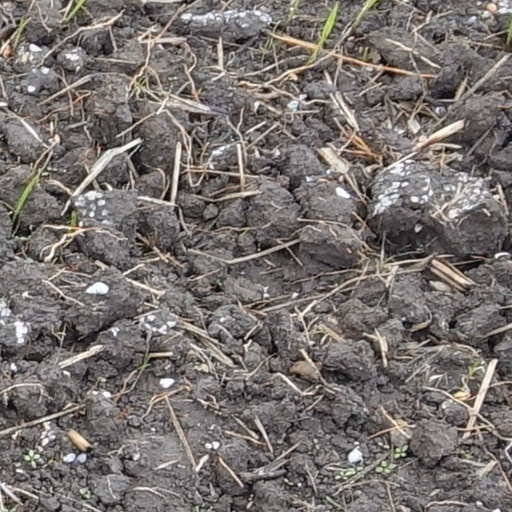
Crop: wheat